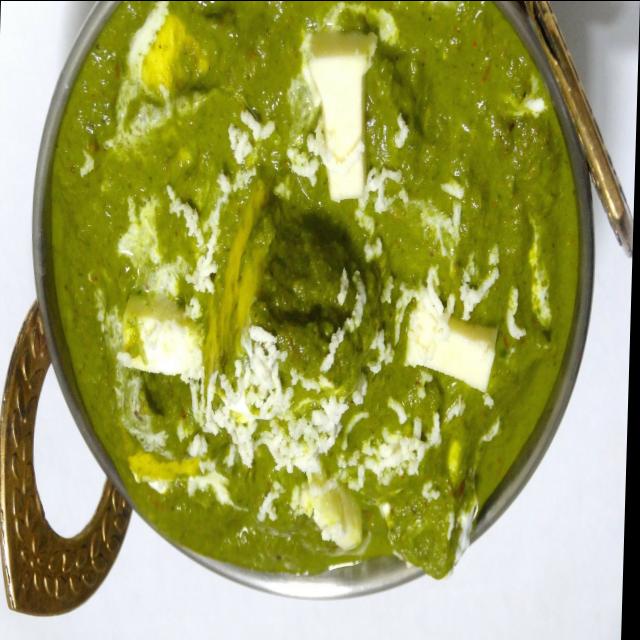
Dish: palak_paneer